Angela Russell (politician)

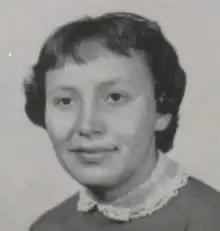
Angela Russell in 1960

Angela Veta Russell (born 1943) is an American politician and civil rights activist who served in the Montana House of Representatives from the 99th district as a member of the Democratic Party. Russell participated in the Selma to Montgomery marches and Native American activism. She is a member of the Crow Tribe of Montana.